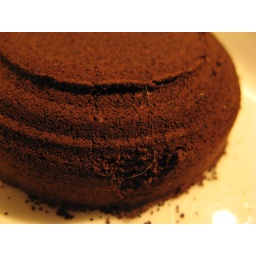
Another puck. This one has a cat hair in it! In our house cat hair &lt;em&gt;is&lt;/em&gt; a comdiment afterall.